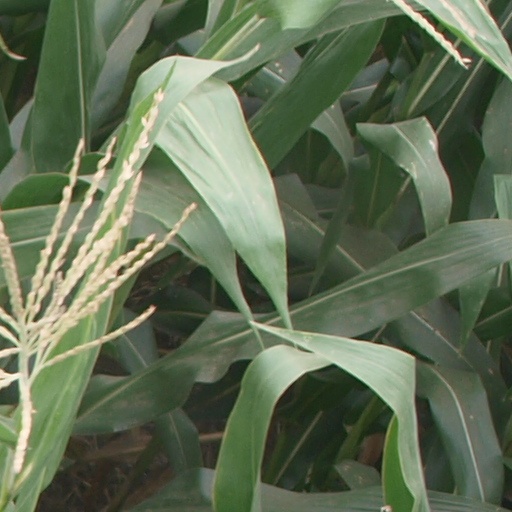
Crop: maize; corn